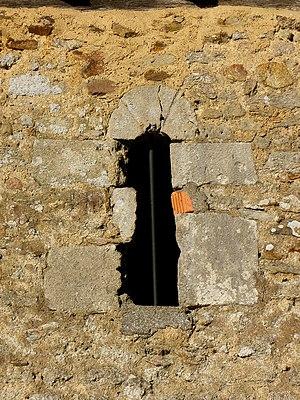
Chapelle Saint-Pierre d'Argentré-du-Plessis (35). Fenêtre romane méridionale du chœur.